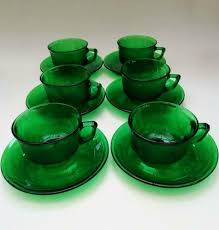
Waste category: glass